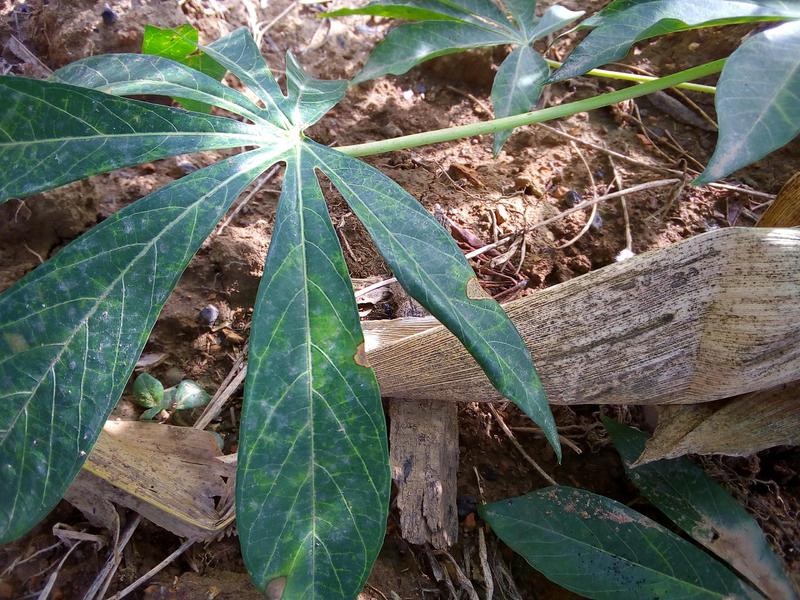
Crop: cassava
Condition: brown_streak_disease